Skovshoved

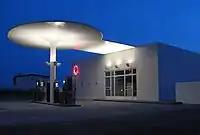
Skovshoved Petrol Station

In the middle of the 19th century, Skovshoved, like the other fishing villages along the Øresund coast, began to attract summer visitors from Copenhagen. Some visitors stayed at the inn while others rented rooms with the local fishermen. With the opening of the Klampenborg Railway in 1863 and the Coast Line the area became more accessible. The more wealthy summer visitors began to build country houses. Skovshoved Inn was converted into a modern beach hotel by the architects Viggo Klein and Andreas Thejll in 1895.